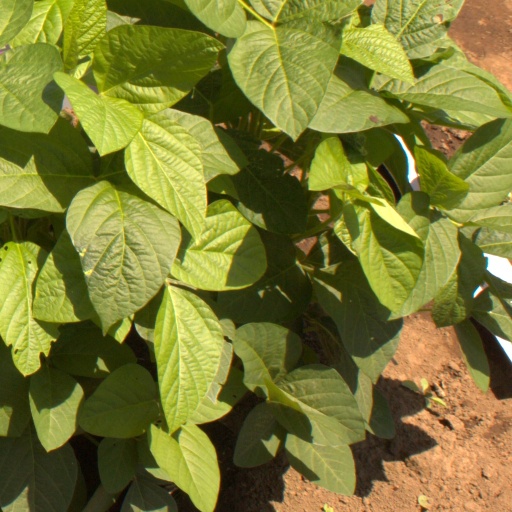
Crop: soybean